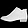
Label: Ankle boot